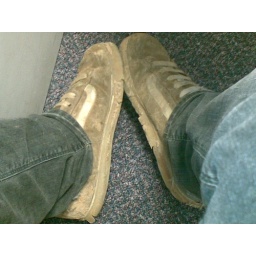
dirty shoes in the bank